Coat of arms of Chorley

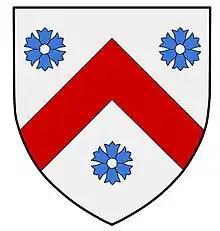
Recreated Arms of the Chorley Family

In 1881, Chorley became a borough. The next year an official Grant of Arms was made based on the old Commissioners' device: